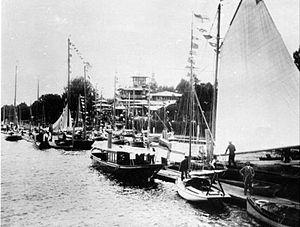
L'île Krestovski est une île de Saint-Pétersbourg de 3,4 km² à l'embouchure de la Néva, située entre les bras du fleuve : la Moyenne Nevka, la Petite Nevka, et la Krestovka. Elle est desservie par la ligne 5 du métro, station Krestovski ostrov. La partie occidentale de l'île est occupée par le parc maritime de la Victoire, et le nouveau stade vient d'être construit à proximité, à l'emplacement de l'ancien stade Kirov démoli en septembre 2006. La partie orientale de l'île est couverte de nouvelles constructions.